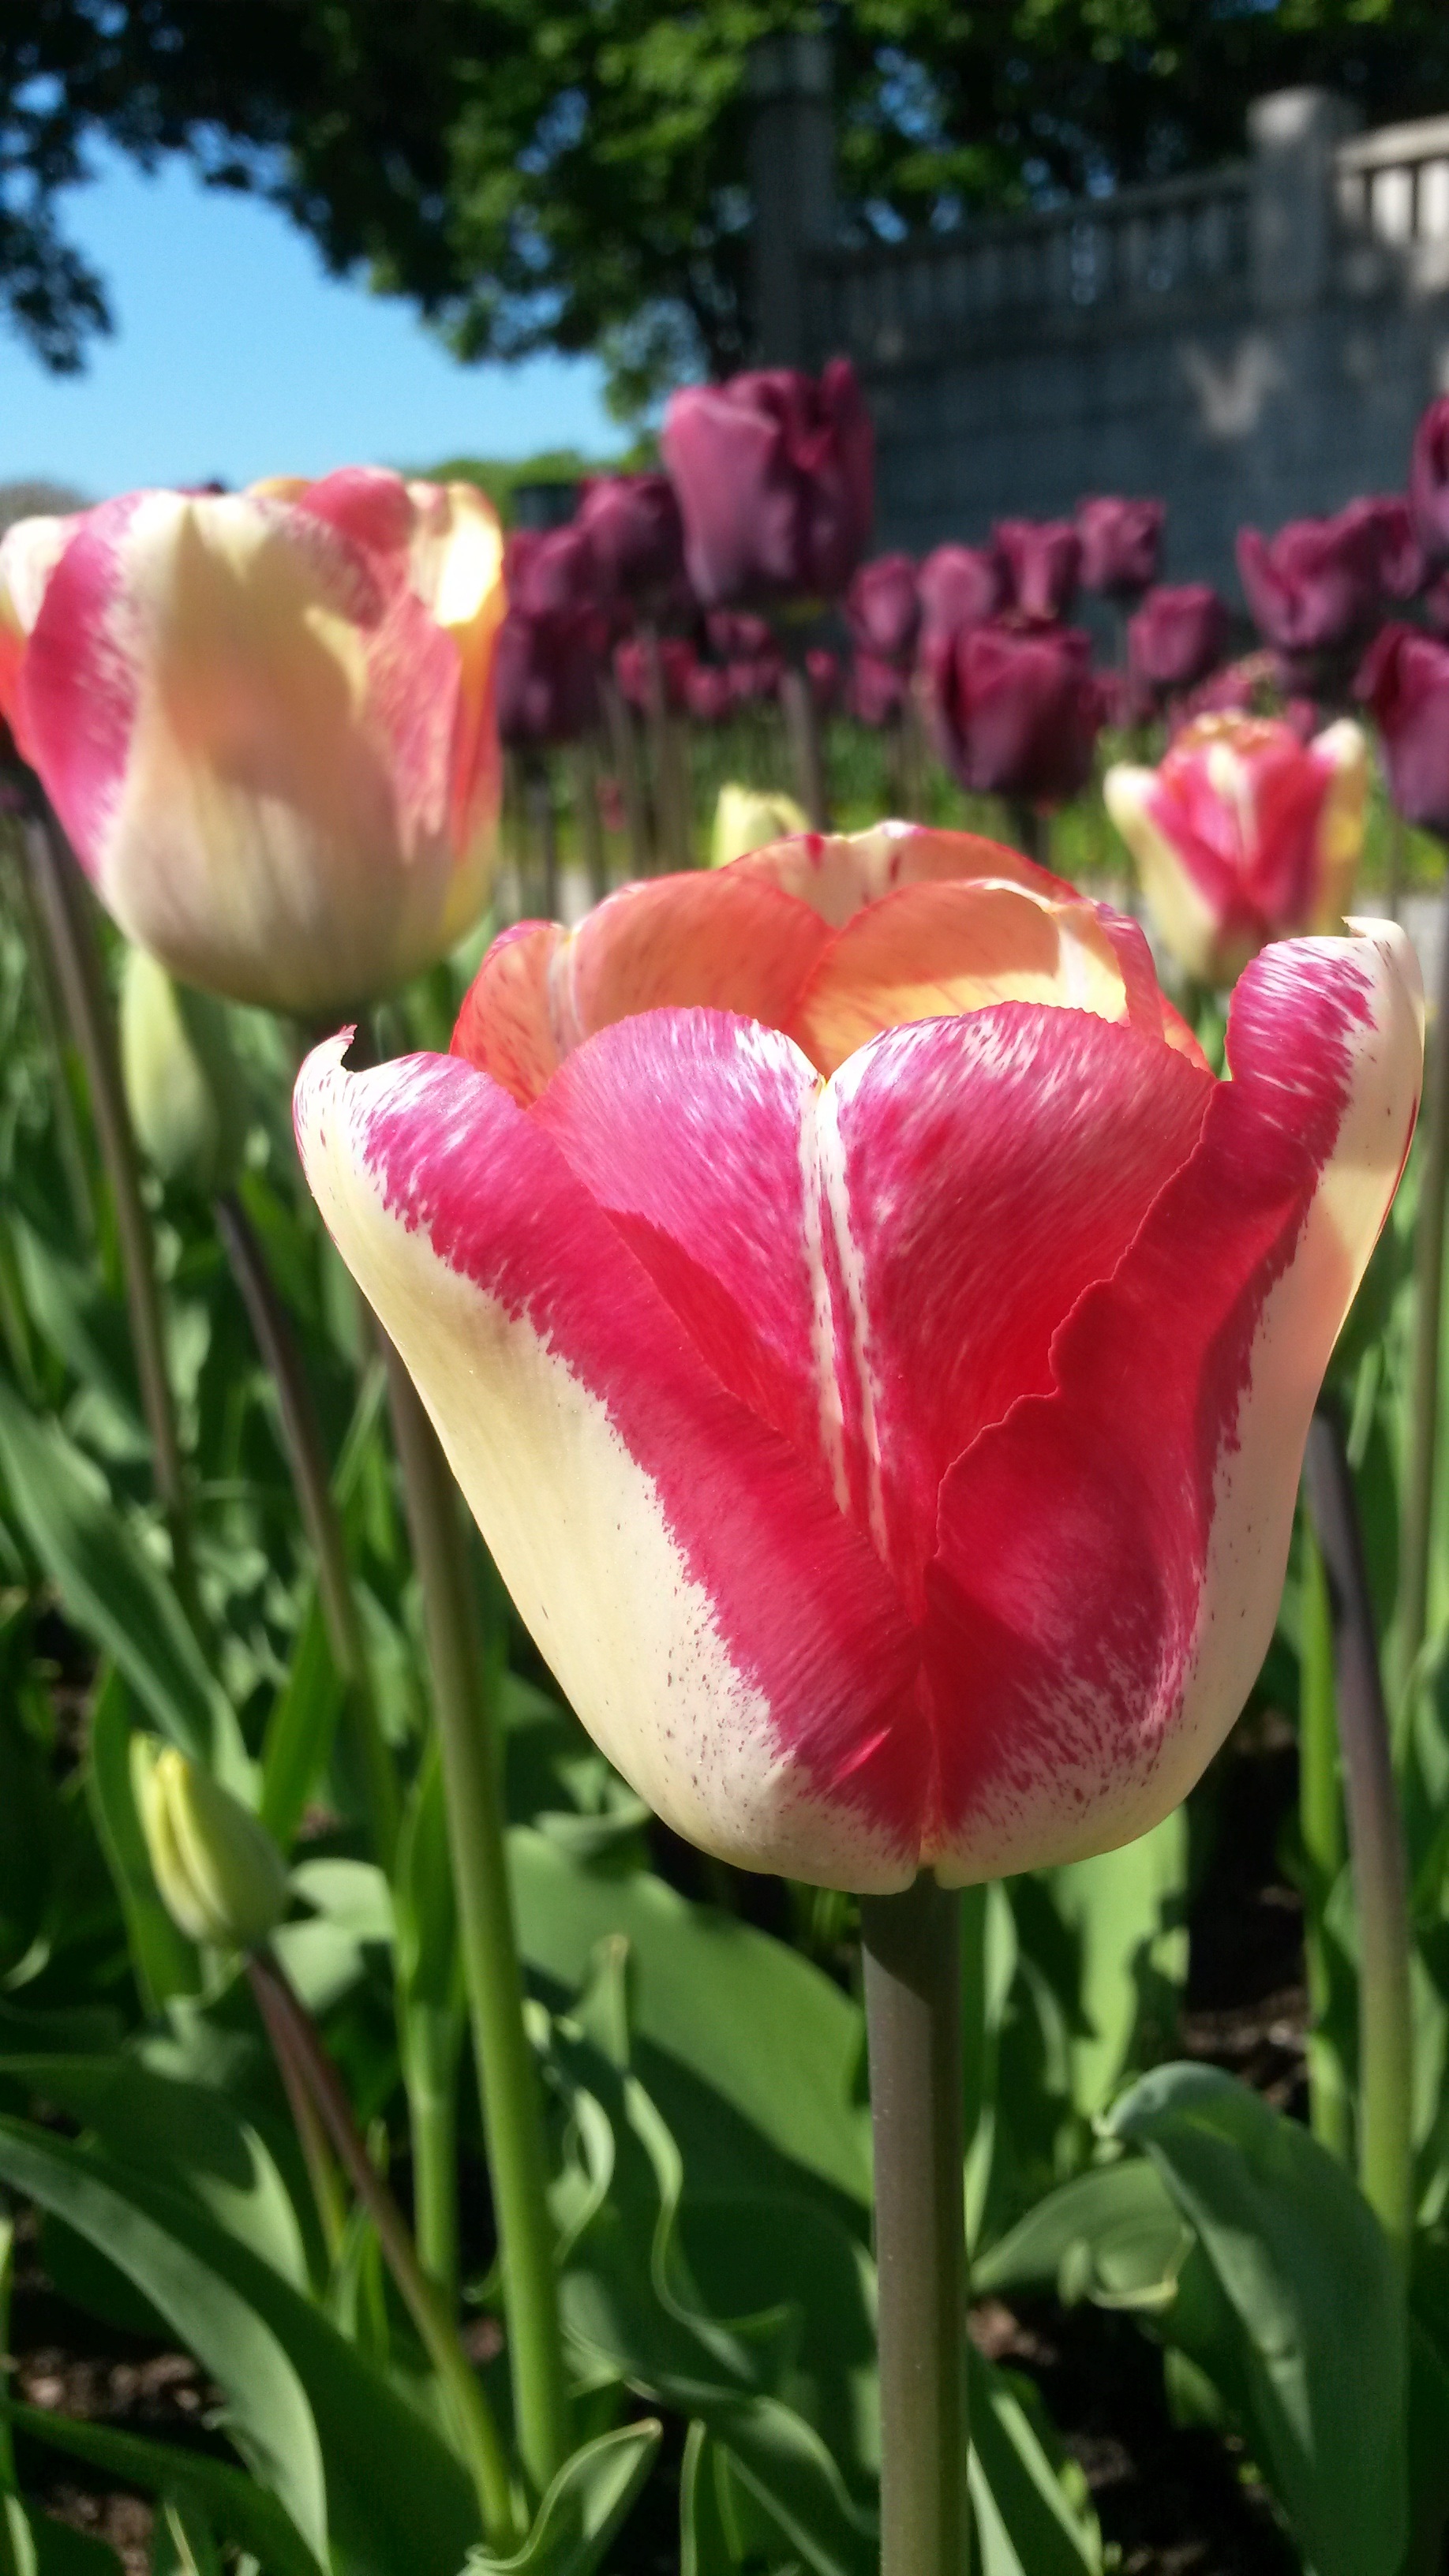
plant, flower, petal, tulip, spring, park, botany, colorful, close, flora, flamed, tulpenbluete, flowering plant, lily family, plant stem, land plant